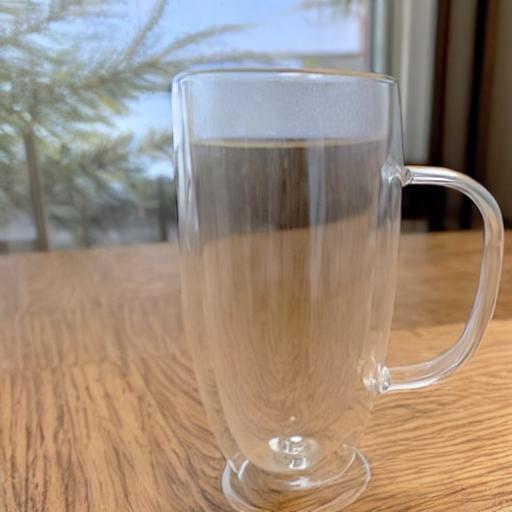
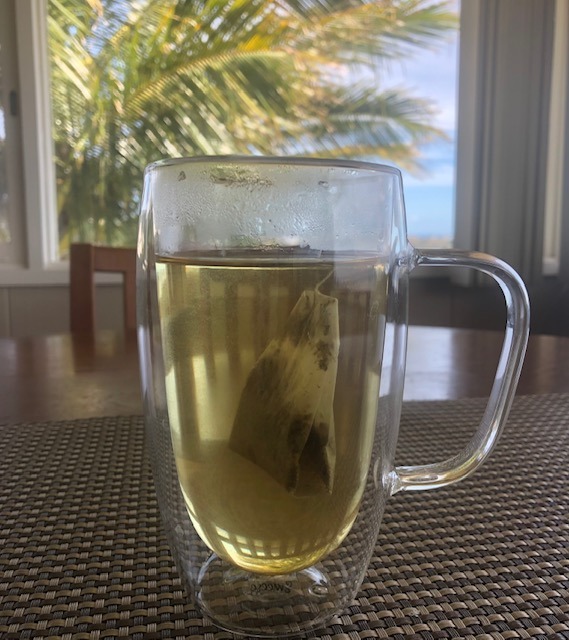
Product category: items_mug
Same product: no